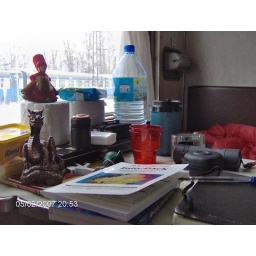
our wee table in the train compartment